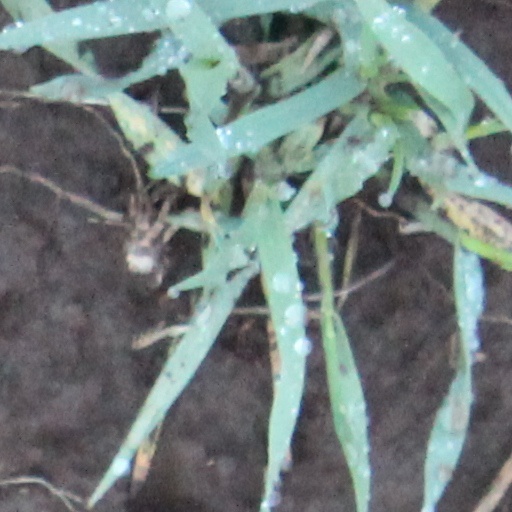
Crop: wheat